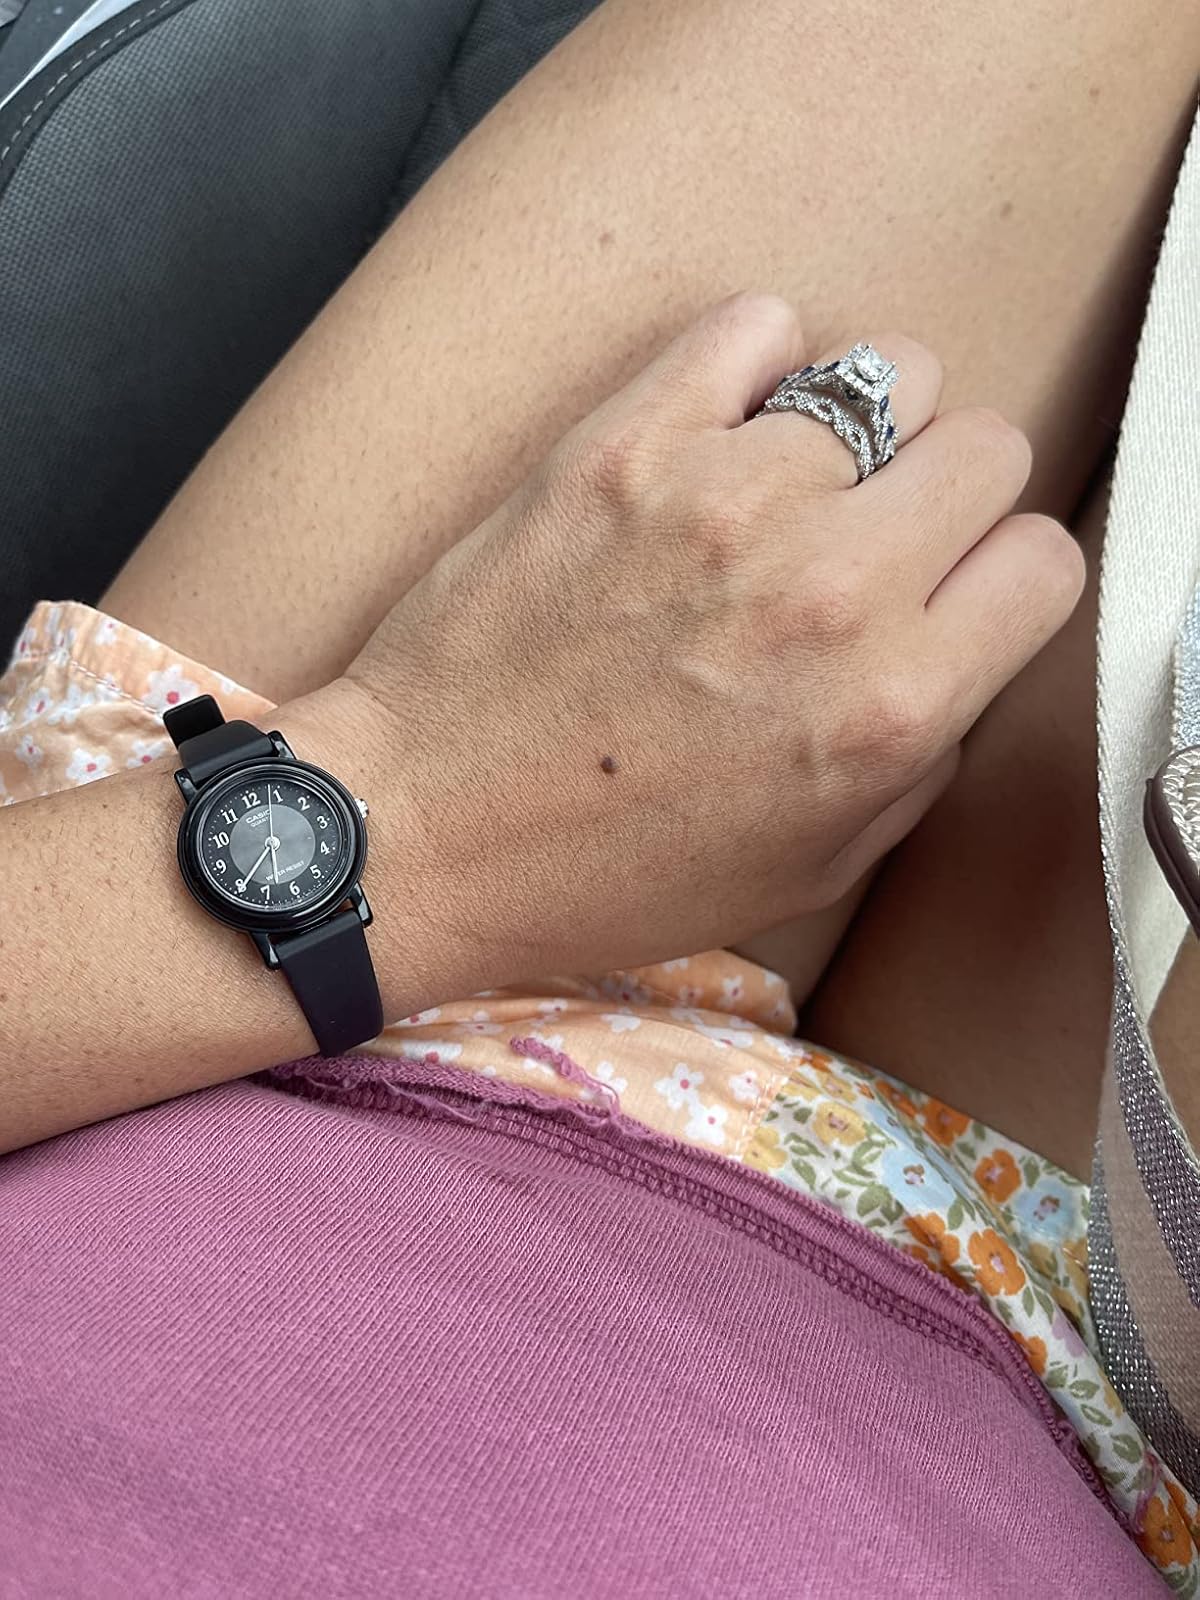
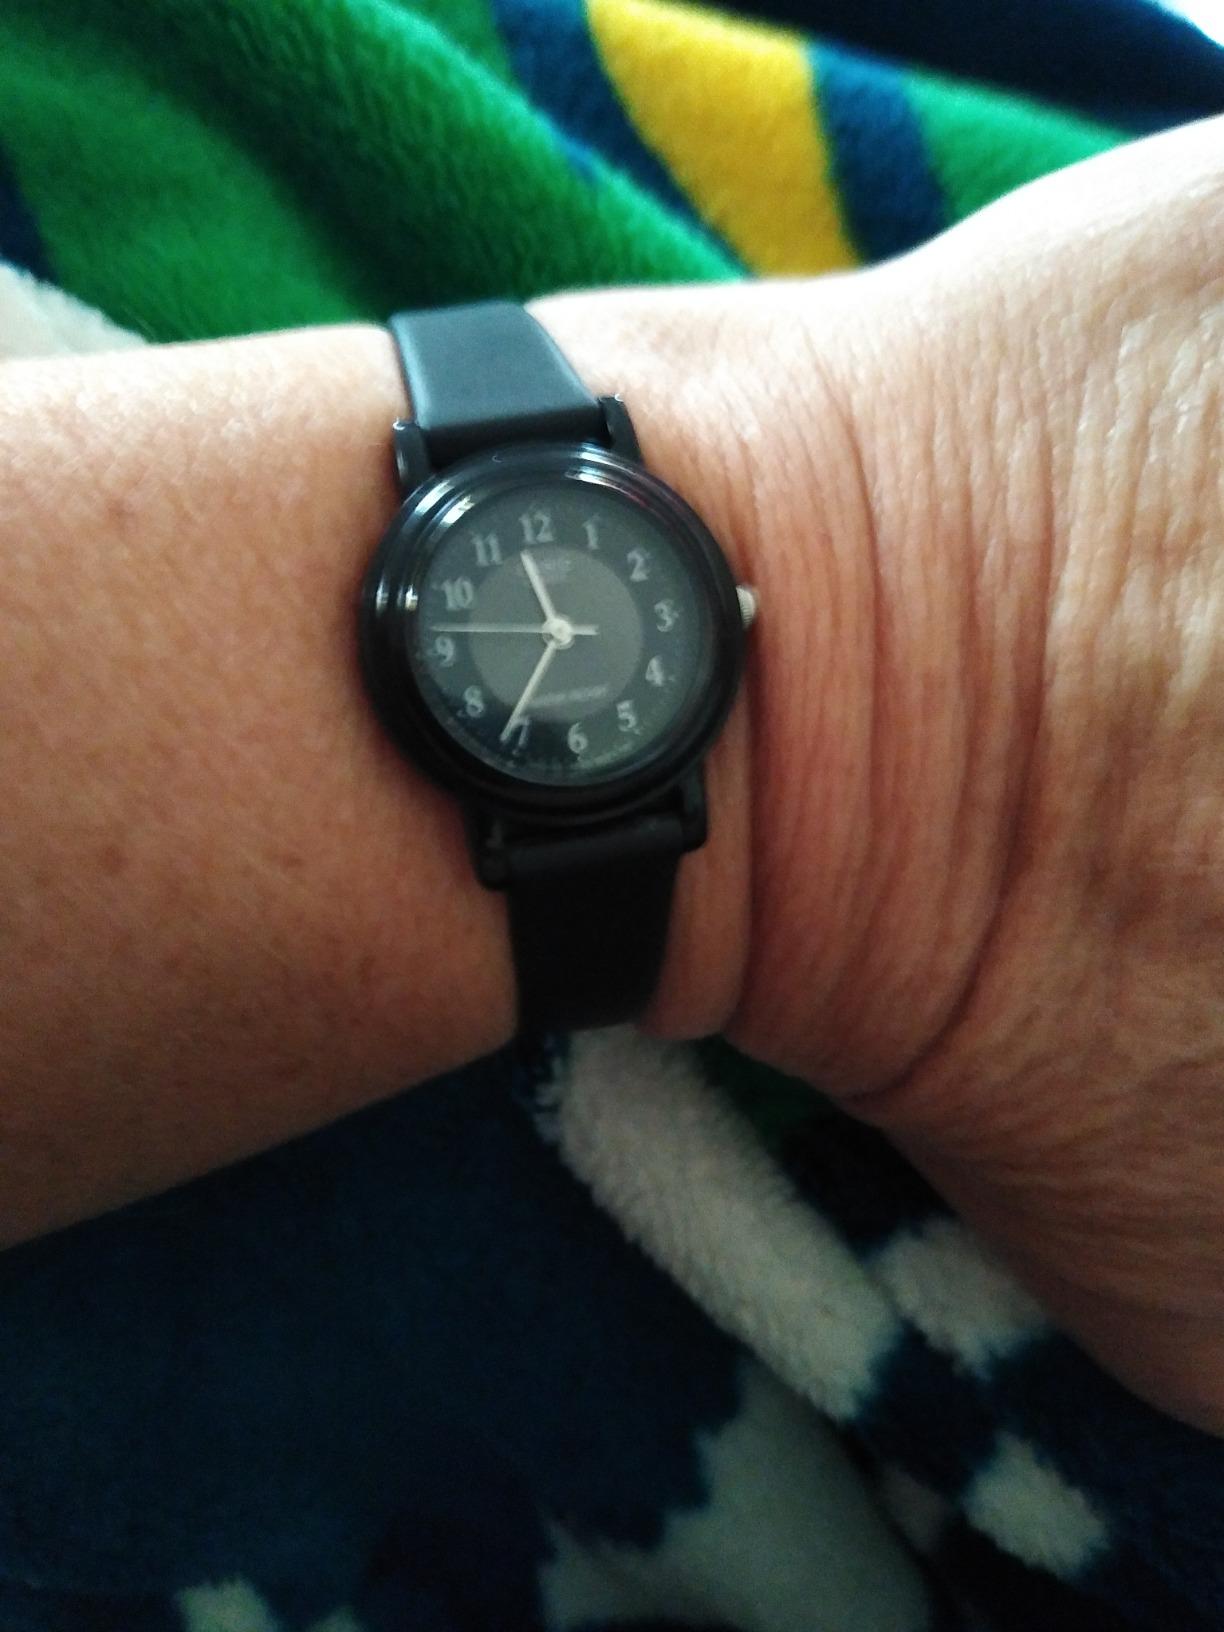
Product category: accessories_watch
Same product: yes